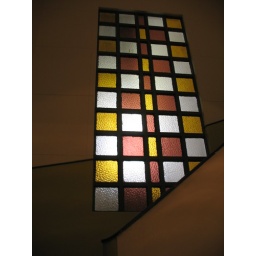
Stained glass window at the GAP hotel in Rio